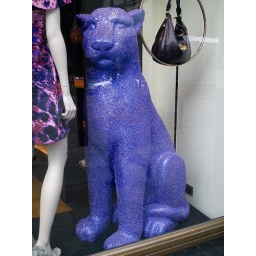
Huge, sparkly cats in a Knightsbridge shop window